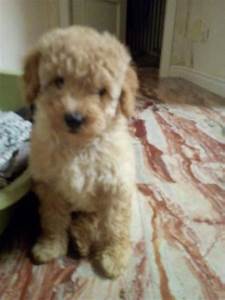
Label: cane